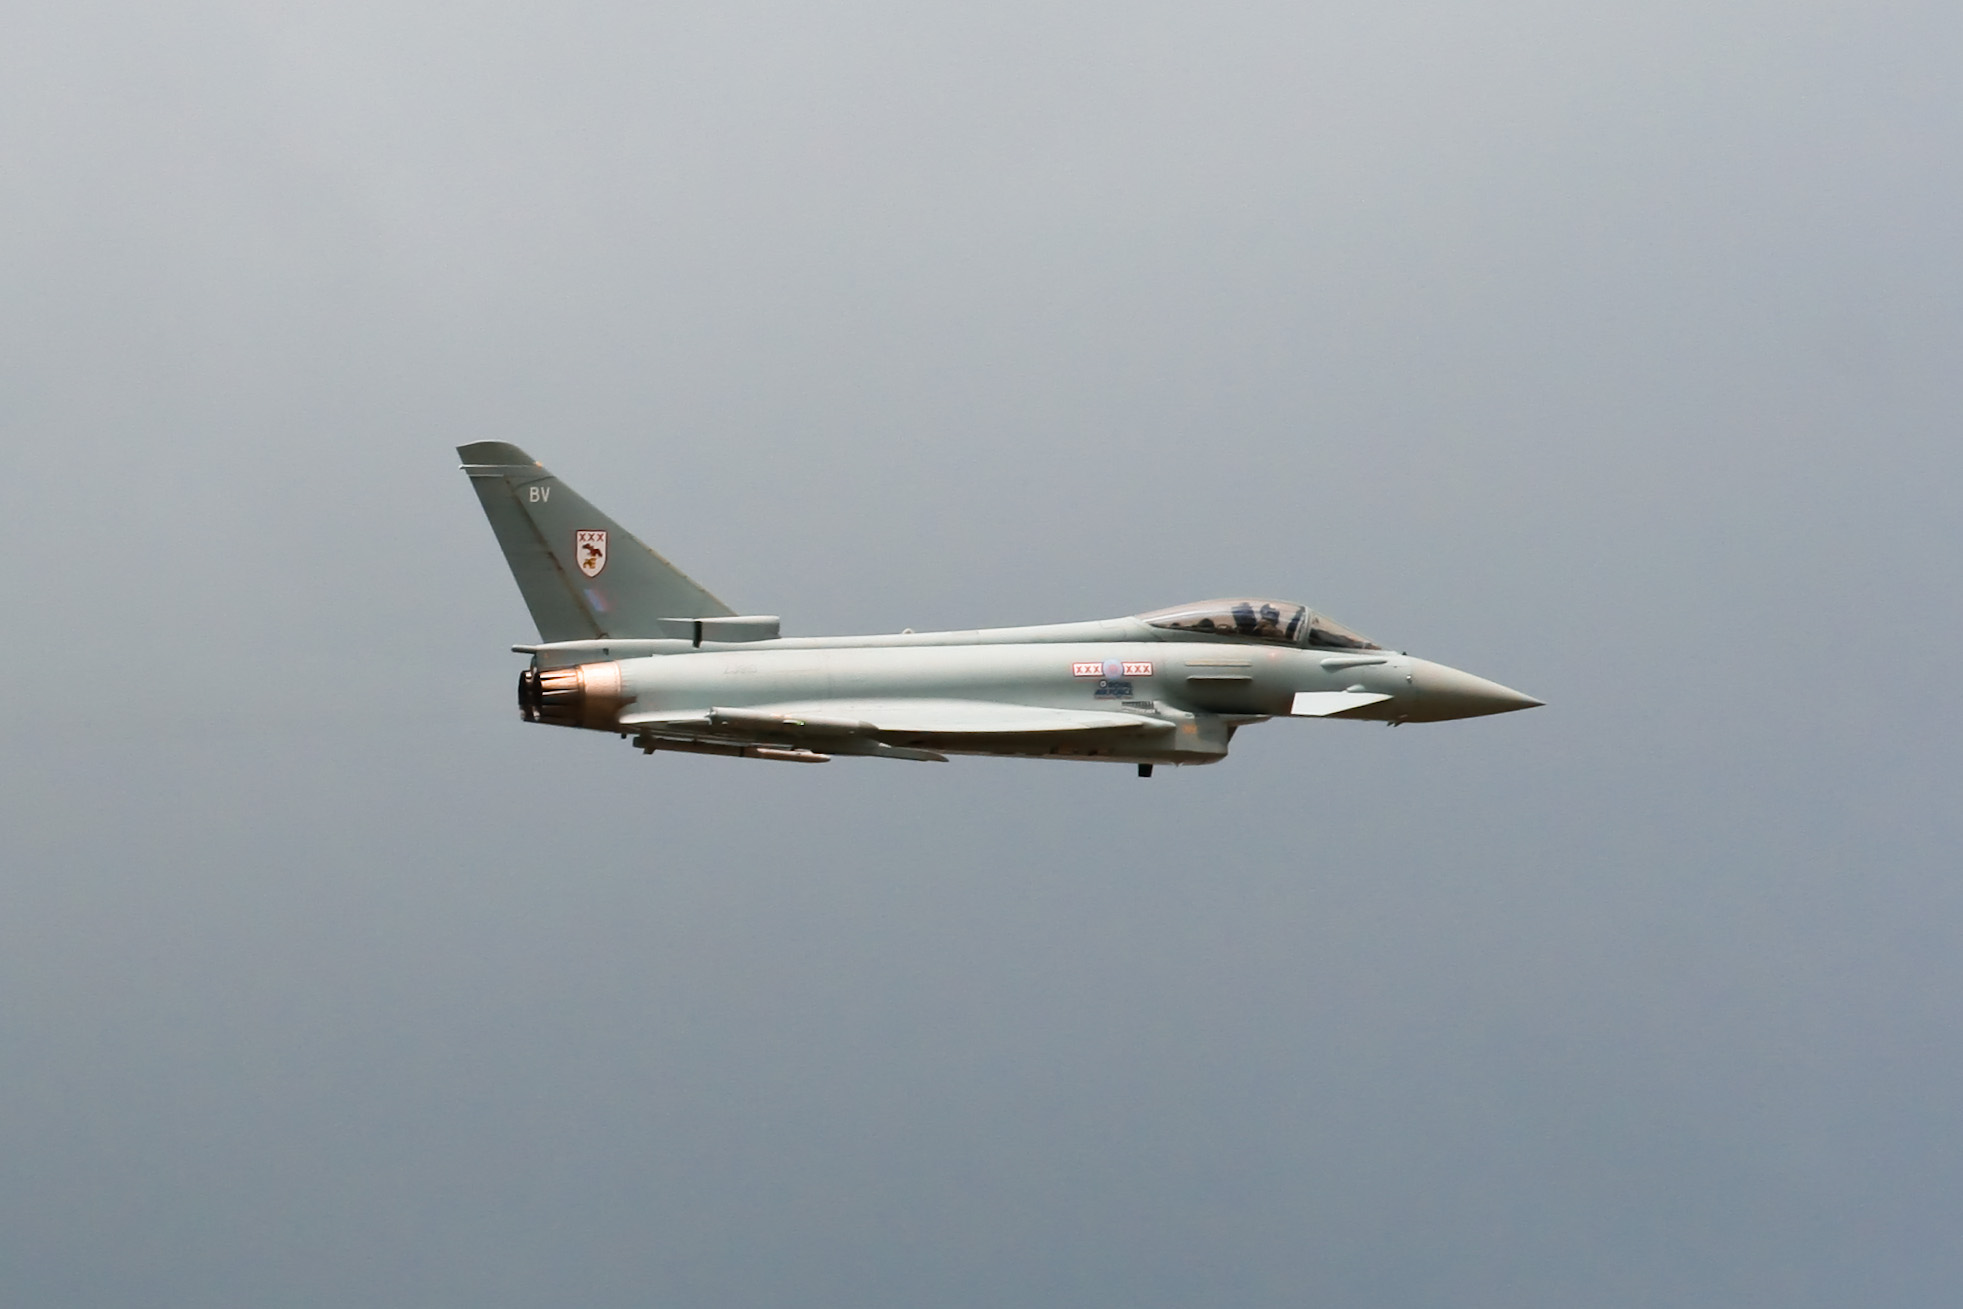
wing, airplane, aircraft, vehicle, airline, aviation, flight, airliner, typhoon, boeing, takeoff, eurofighter, air force, jet aircraft, fighter aircraft, military aircraft, atmosphere of earth, wide body aircraft, narrow body aircraft